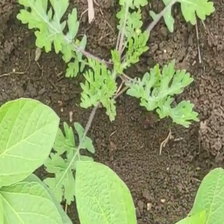
Weed species: Gajar_gavat_(Parthenium hysterophorus)